Sisters of Charity

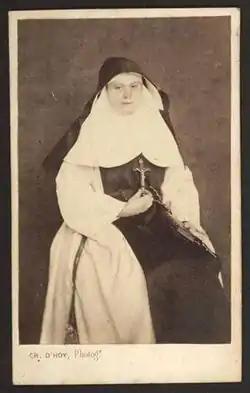
A Sister of Charity of Jesus and Mary (ca. 1900)

The Religious Sisters of Charity (or Irish Sisters of Charity), founded by Mary Aikenhead in 1815, were one of the orders involved in the controversial Magdalene laundries.